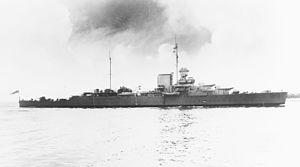
Le HMS Effingham est un croiseur lourd de classe Hawkins construit pour la Royal Navy à la fin de la Première Guerre mondiale. Il fut le seul navire nommé après l'amiral Howard d'Effingham, commandant-en-chef de la flotte anglaise ayant vaincu l'Armada espagnole en 1587.